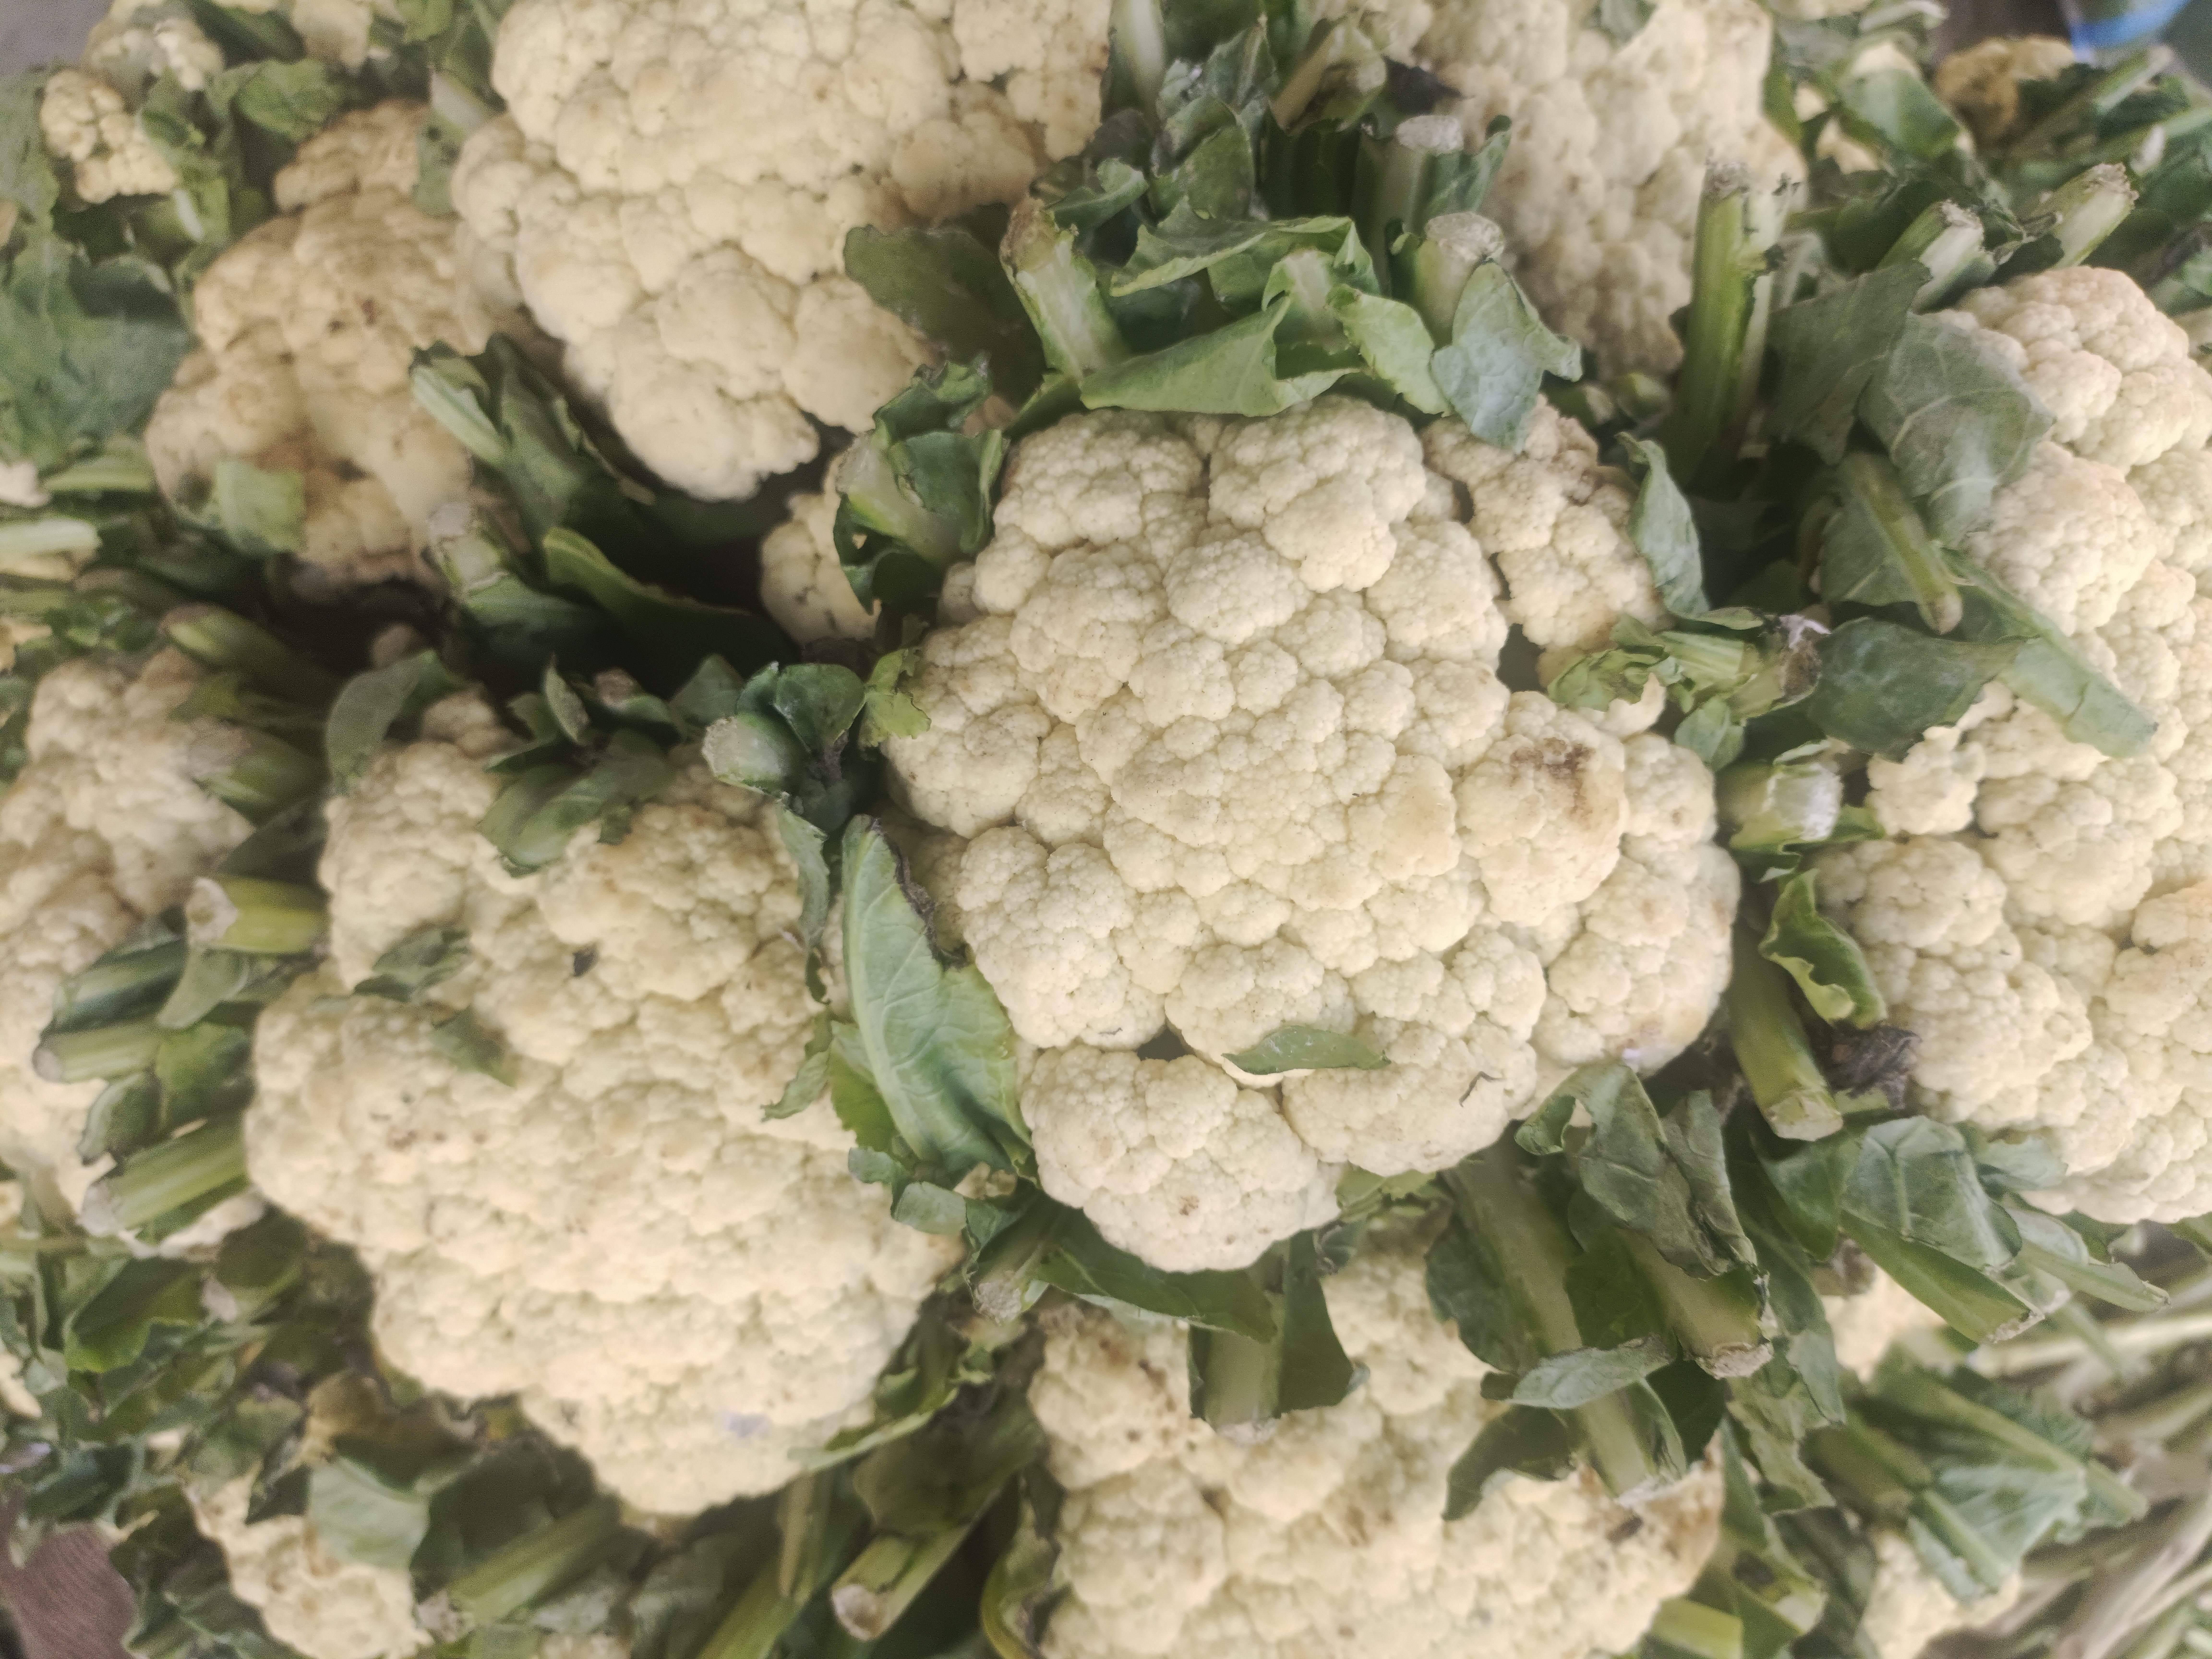
Label: Brassica oleracea